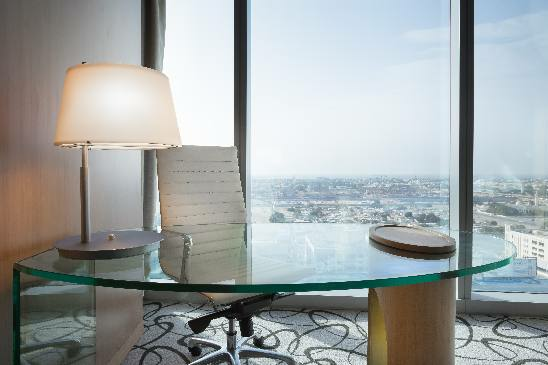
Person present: No